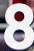
Number: 8